Palace of Khudáyár Khán

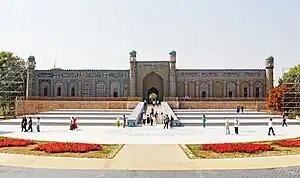
View of Khudayar Khan Palace from Muqimi park

The Palace of Khudayar Khan, known as the Pearl of Kokand, was the palace of the last ruler of the Kokand Khanate, Khudayar Khan. It is the most visited tourism attraction in Uzbekistan’s Fergana Valley.